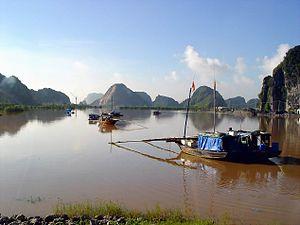
Thủy Nguyên est un district rural de Haïphong dans dans le delta du fleuve Rouge au Viêt Nam.